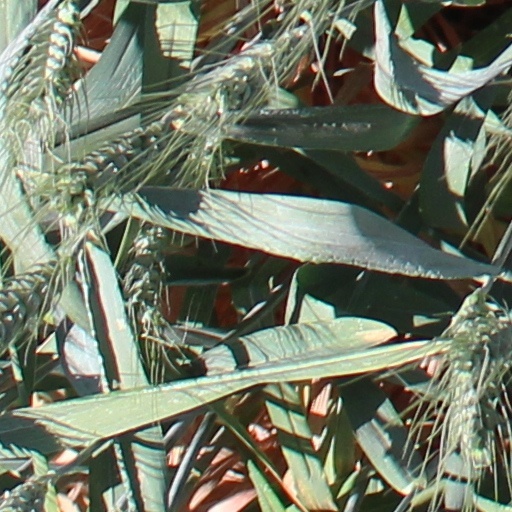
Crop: wheat